2019 Tour de France

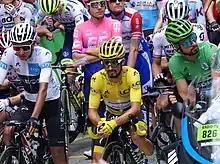
Leaders of the young rider, general and points classifications Egan Bernal, Julian Alaphilippe and Peter Sagan, respectively, lining up before stage 19. Sagan led from the end of stage 2 to win a record seventh green jersey.

Stage 11's small breakaway was caught with remaining, before Caleb Ewan won the bunch sprint finish. The first Pyrenean stage, the twelfth, saw a 42-rider breakaway reduce to a group of Simon Yates, Pello Bilbao and Gregor Mühlberger on the final climb of La Hourquette d'Ancizan, the second of the stage's two first-category climbs. The trio descended to the finish at Bagnères-de-Bigorre, where Yates won the sprint. The majority of the peloton came in close to ten minutes after. A notable abandonment of the stage, for personal reasons, was the reigning world time trial champion Rohan Dennis, a favourite for the following day's time trial.